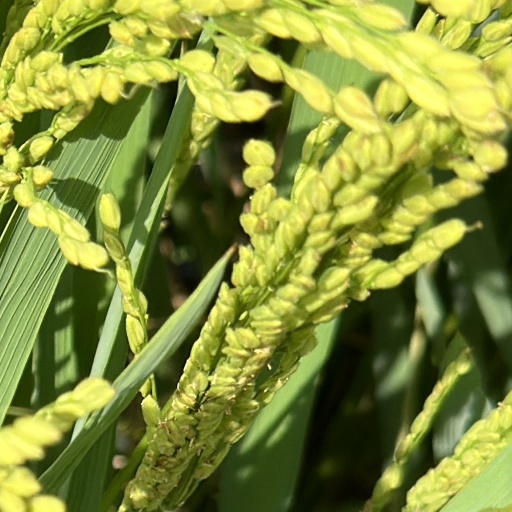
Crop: rice